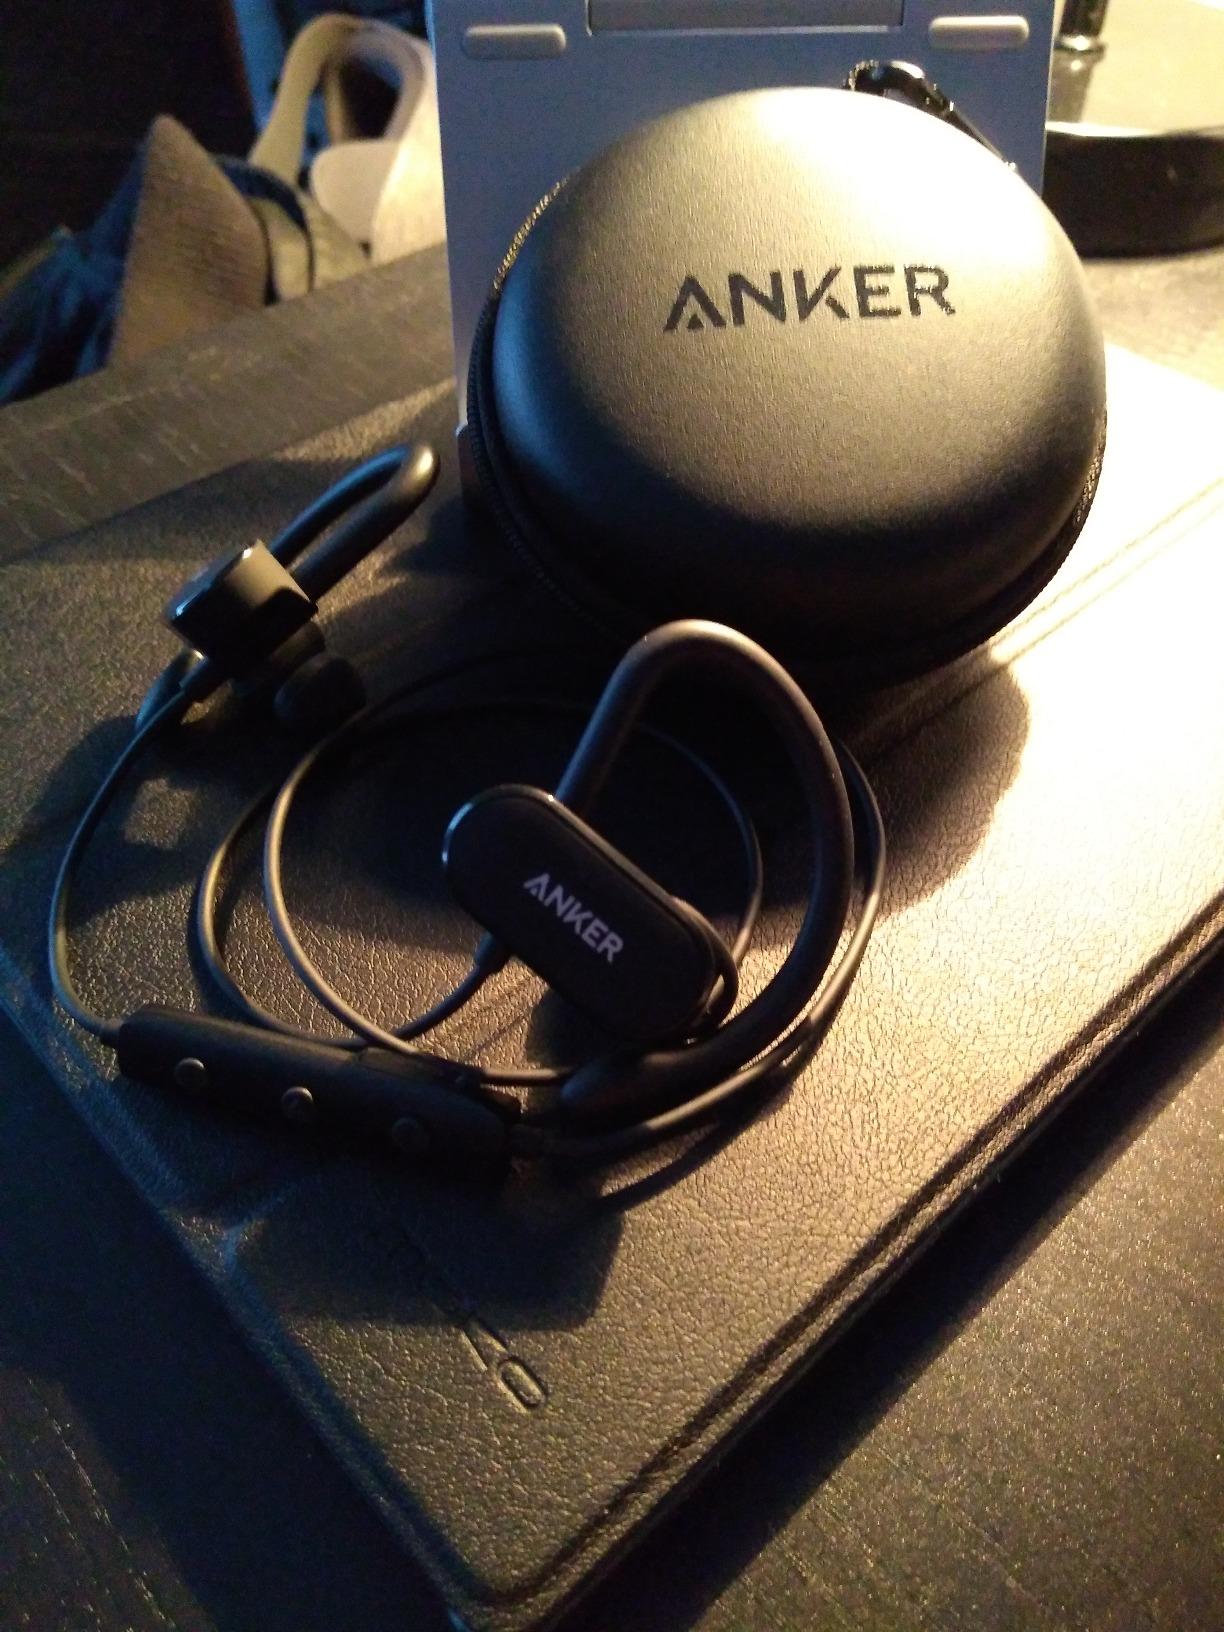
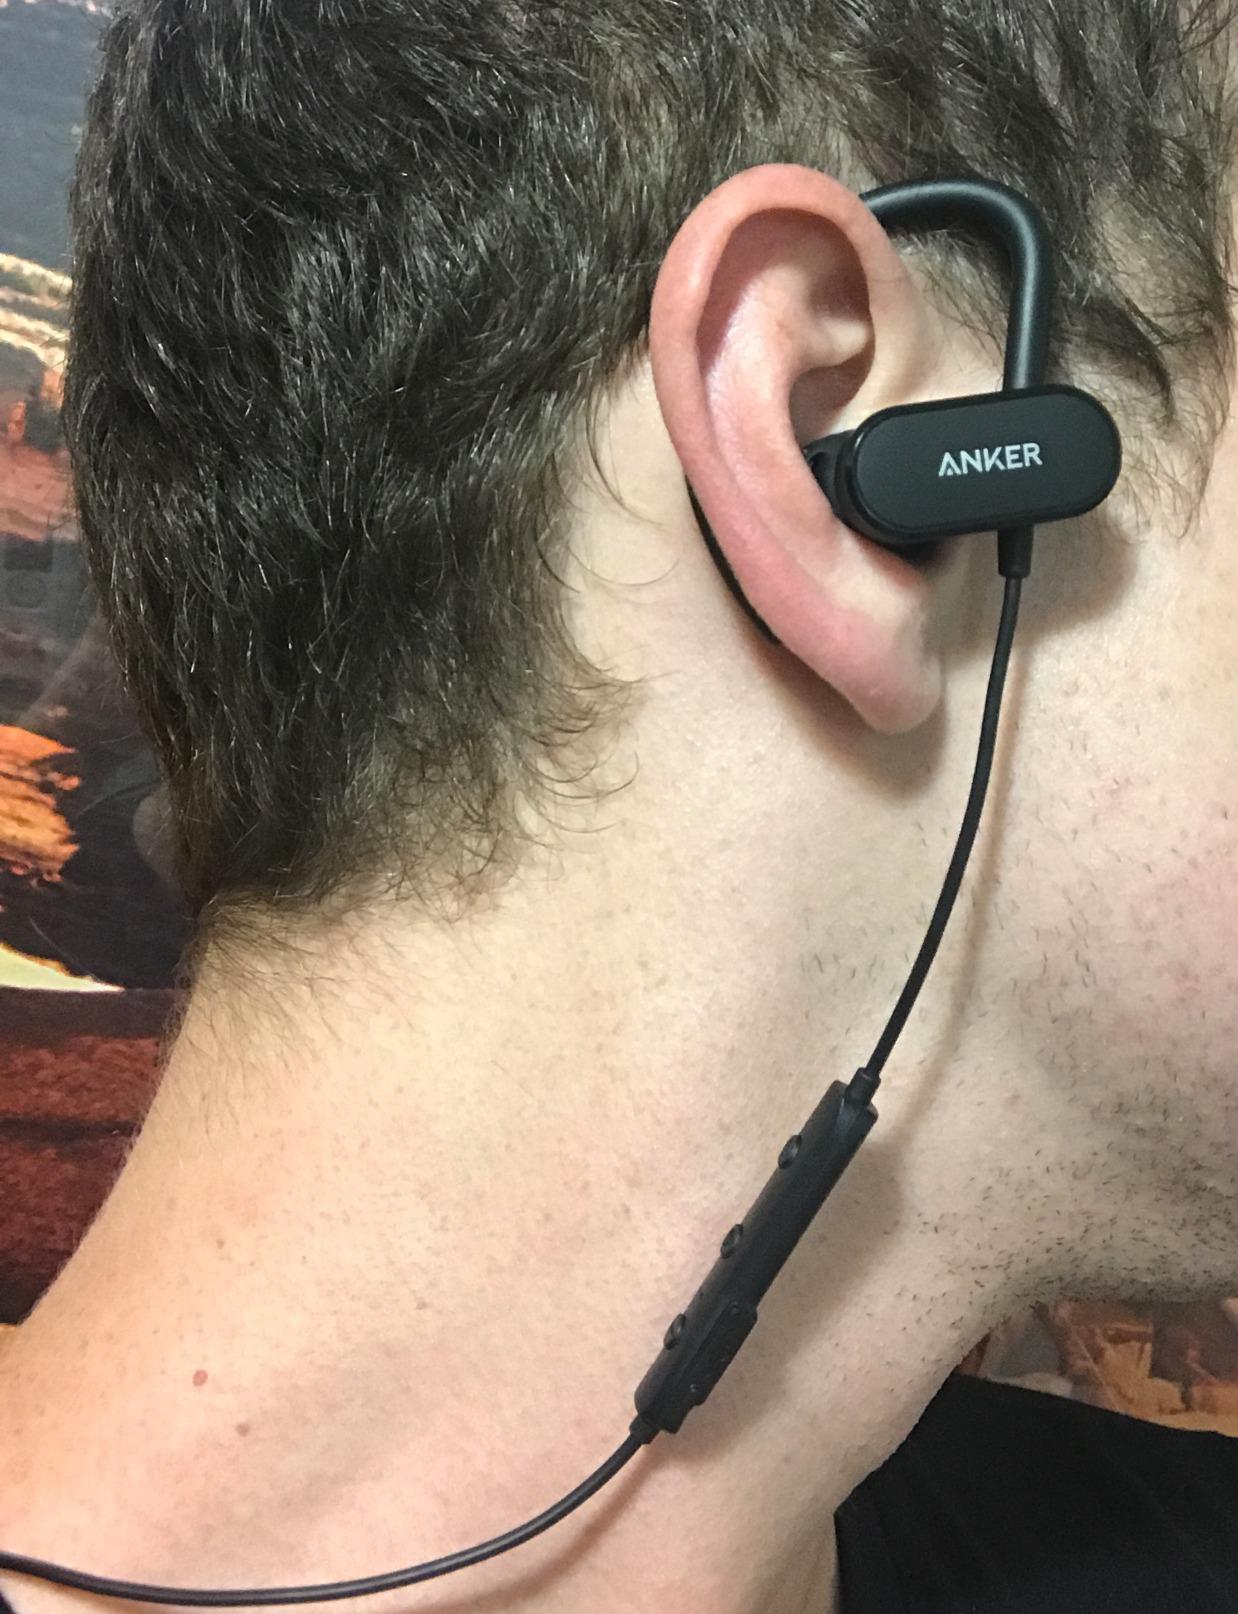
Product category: headphones
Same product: yes